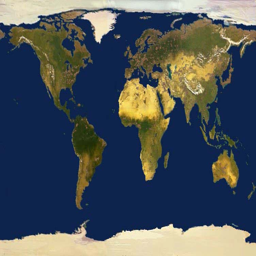
maps of the world , continents , countries .